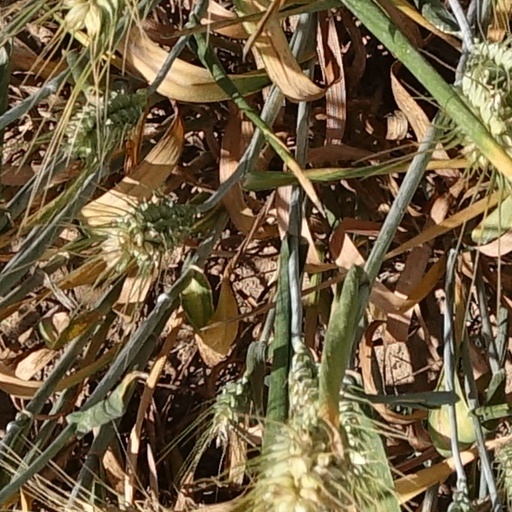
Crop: wheat